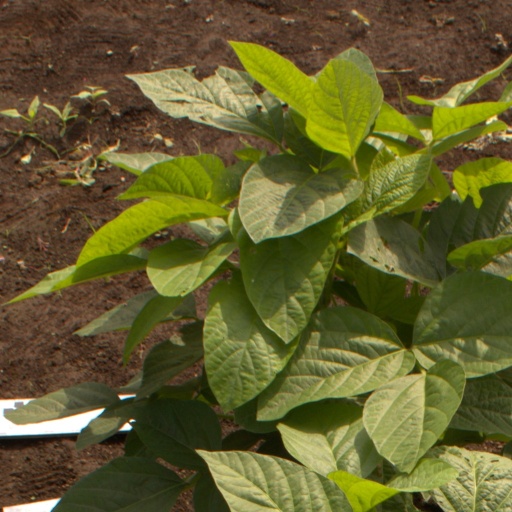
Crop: soybean